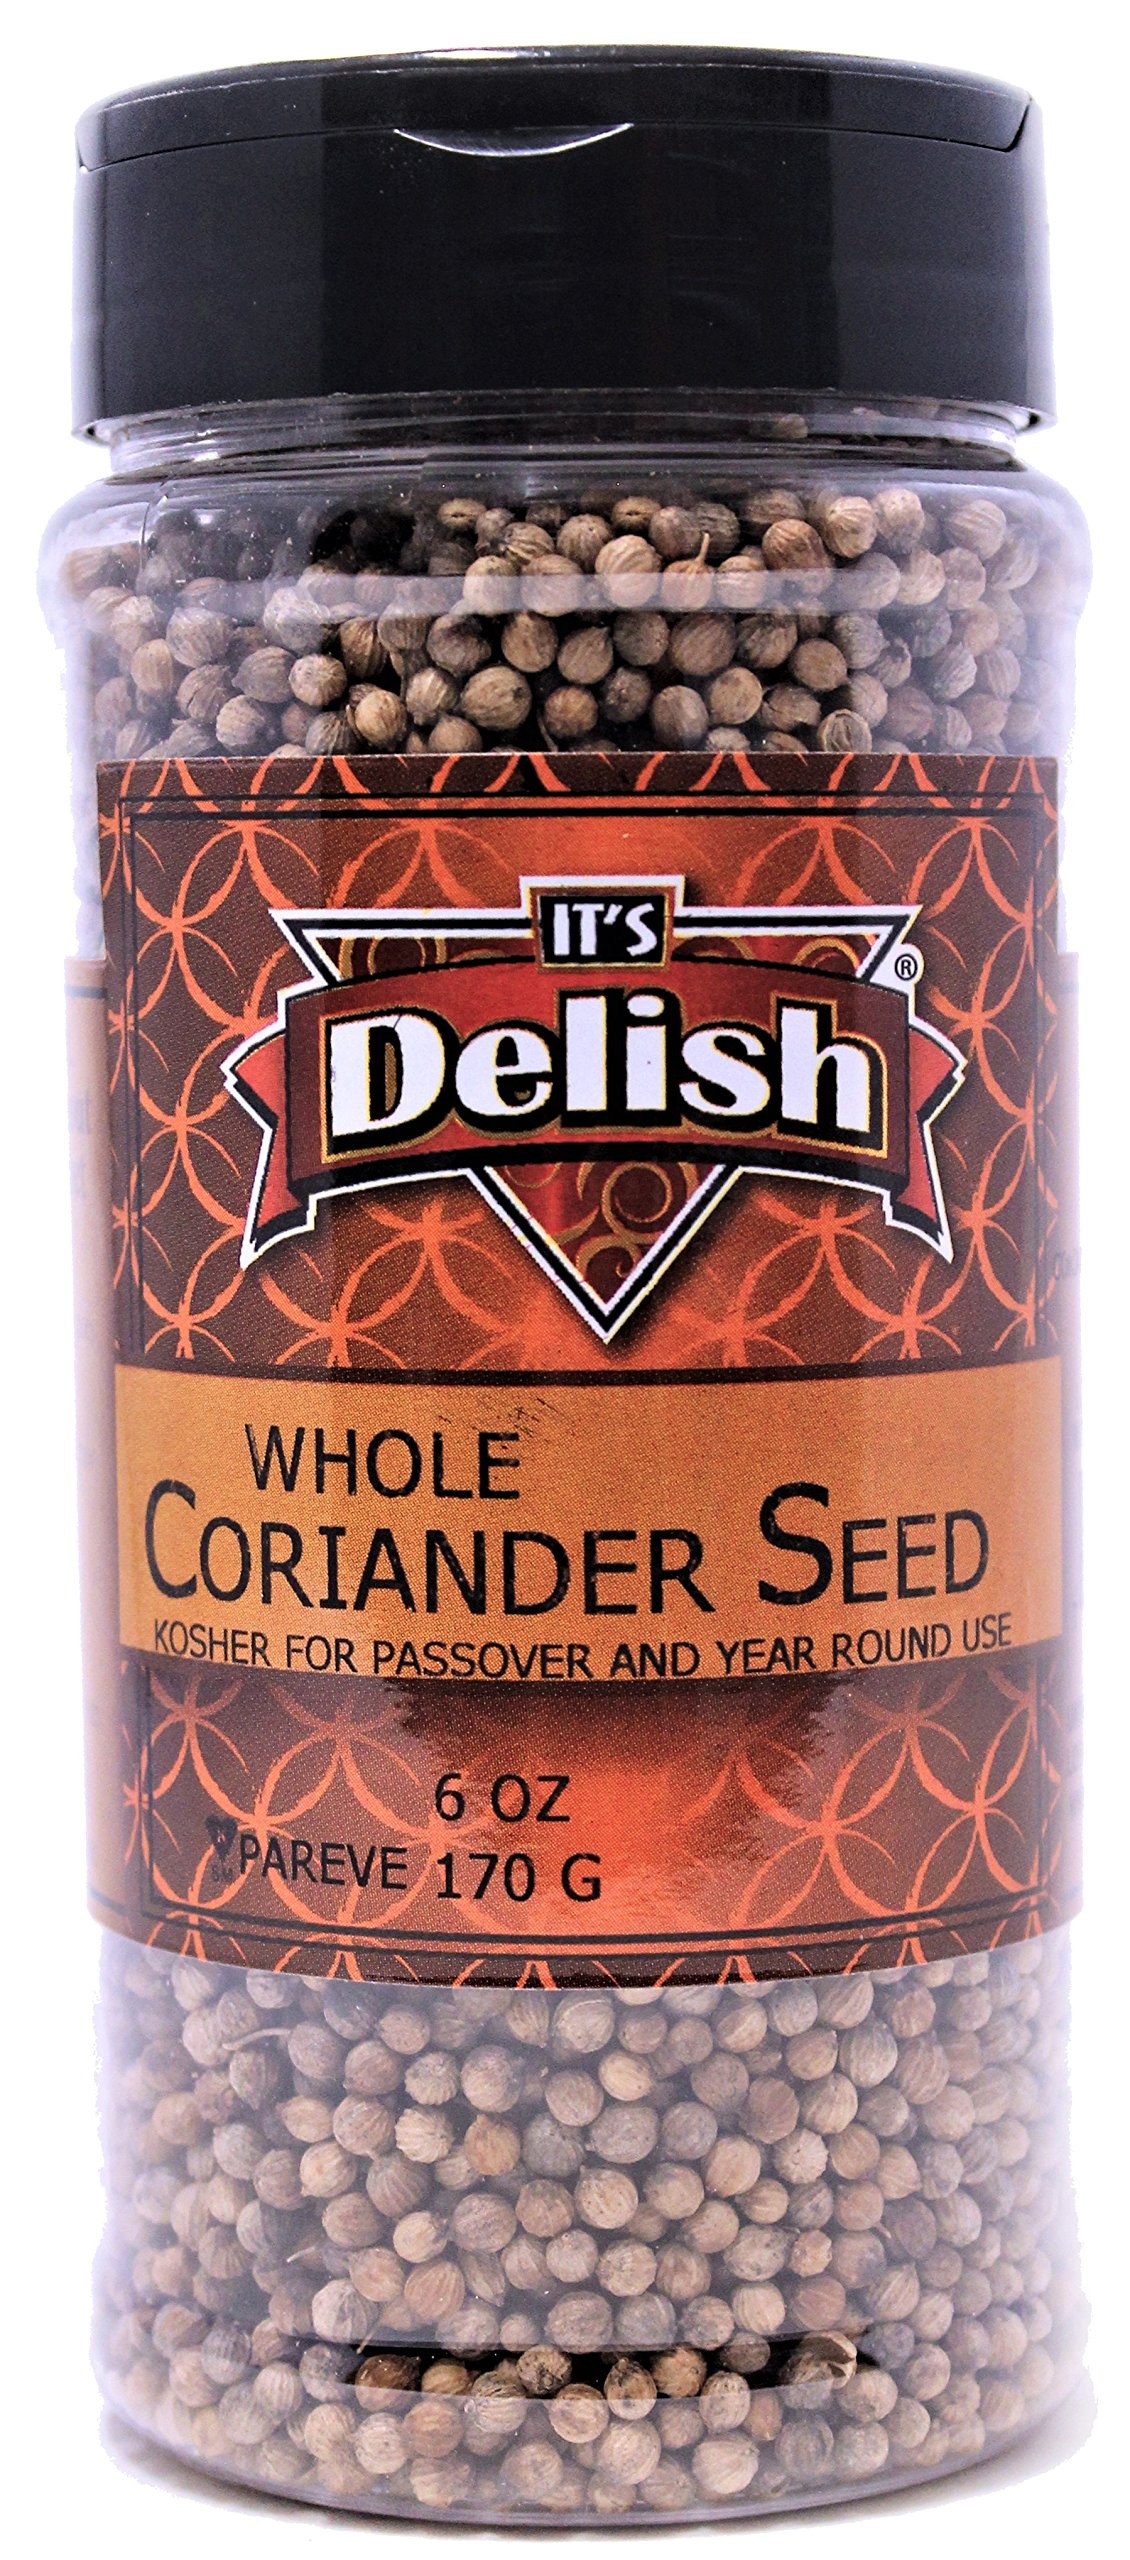
Item Name: Whole Coriander Seeds All Natural by It's Delish, 5 Oz. Medium Jar
Bullet Point 1: ALL NATURAL ready to use Whole Coriander Seeds
Bullet Point 2: VALUE SIZE bulk bag Its Delish brand
Bullet Point 3: TASTE & HEALTH Enhance your culinary experience with hearty flavor, bold taste and vibrant aroma
Bullet Point 4: YOUR USE Perfect for pickling and flavoring curries, dips, salsa, bread & baked goods, or to grind 'em up!
Bullet Point 5: PREMIUM QUALITY Certified Kosher OU Packaged in the USA No-MSG No-GMO Non-Irradiated
Product Description: It's Delish Whole Coriander Seeds are premium quality and all natural. We believe in bringing you only the very best the market has to offer, as with all of our spices and seasnings. That's why we have a growing list of satisfied customers. Join them for the ultimate culinary experience, you"ll be back as well! Fresh, flavorful and aromatic. Enjoy! <p></p>It's Delish was established in 1992 and is located in North Hollywood, California. It's Delish is a food manufacturer and distributor who produces over 500 gourmet food products including licorice, sour belts, taffies, caramels, Jordan almonds, chocolates, nuts, fruits, trail mixes, spices, and the spice blends. It's Delish also produces organics and all natural products. We give you the opportunity to order from the factory direct!<p></p>It’s Delish! prides itself on the four pillars that are at the foundation of everything we do.<p></p>Innovation Quality Value Service
Value: 4.96
Unit: Ounce

Price: 11.99